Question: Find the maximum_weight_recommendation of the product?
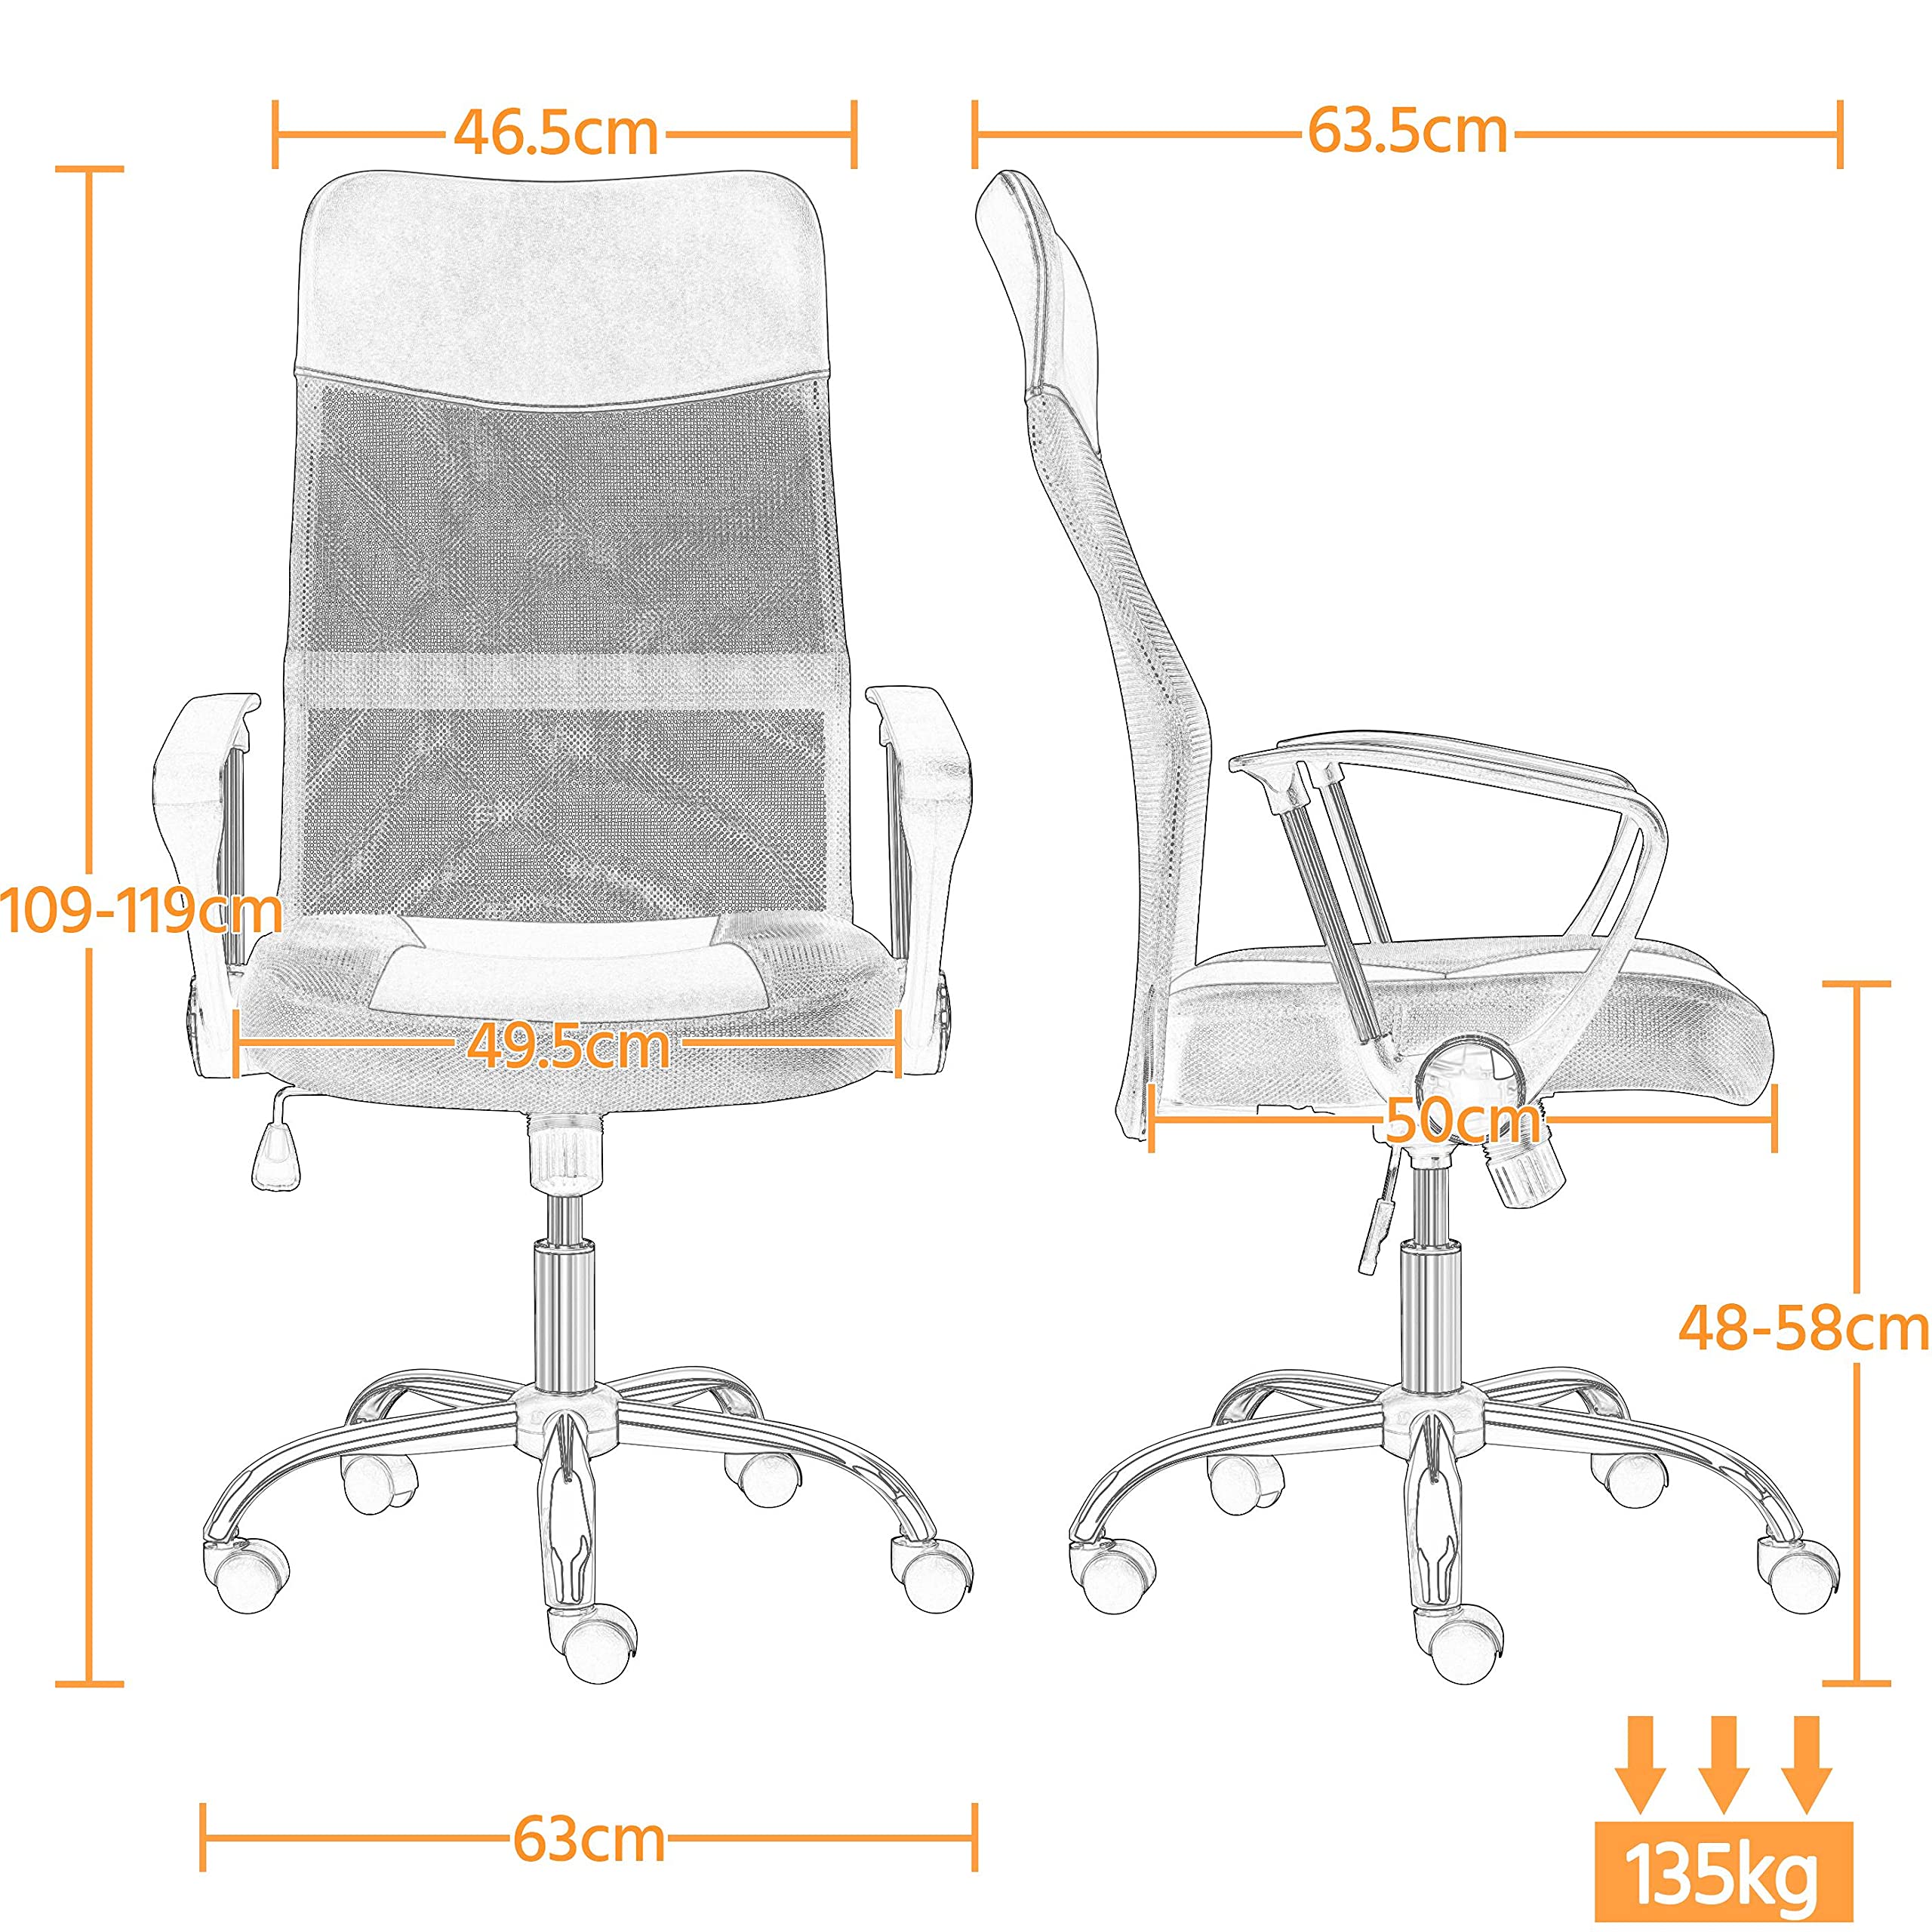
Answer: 135 kilogram